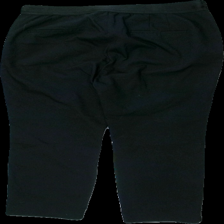
View: back
Type: Trousers
Category: Ladies
Brand: Not in the list
Colors: Black
Material: 56% bomull 44% polyester
Pattern: Other
Cut: Tight
Season: All
Damage: dammiga
Damage location: middle center
Damage 2: dammiga
Damage 2 location: middle center
Price range: <50
Recommended usage: Reuse
Description: svarta chinos
Comment: märke och storlek saknas